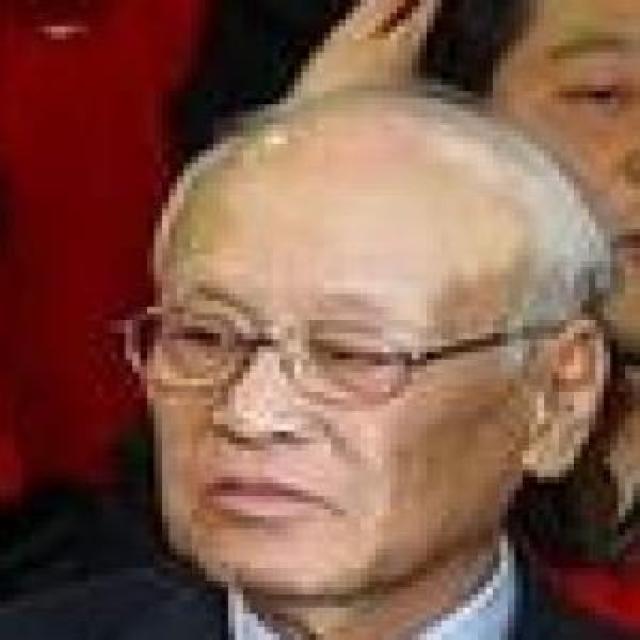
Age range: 45-64